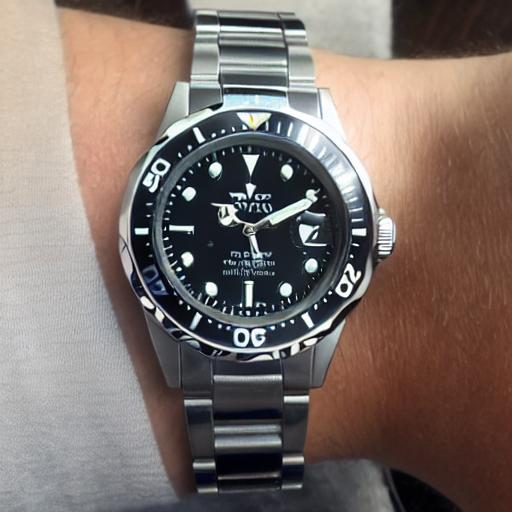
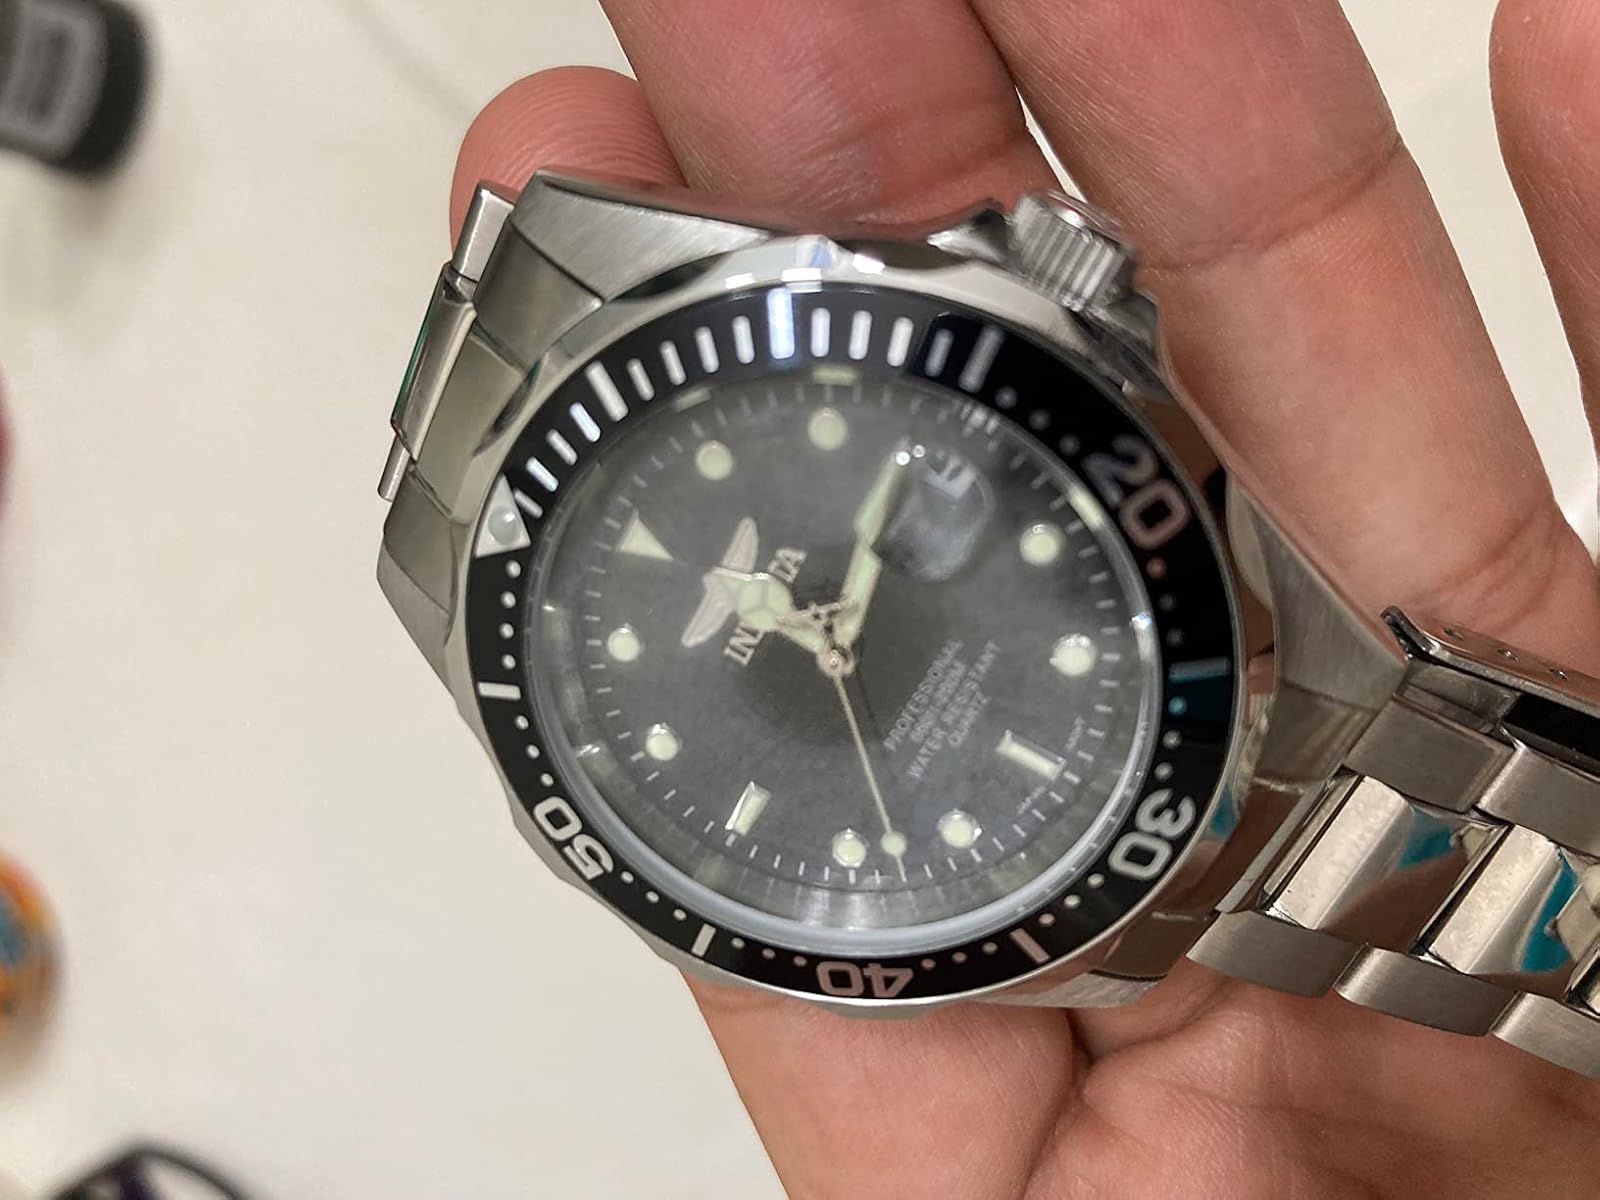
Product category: accessories_watch
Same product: no